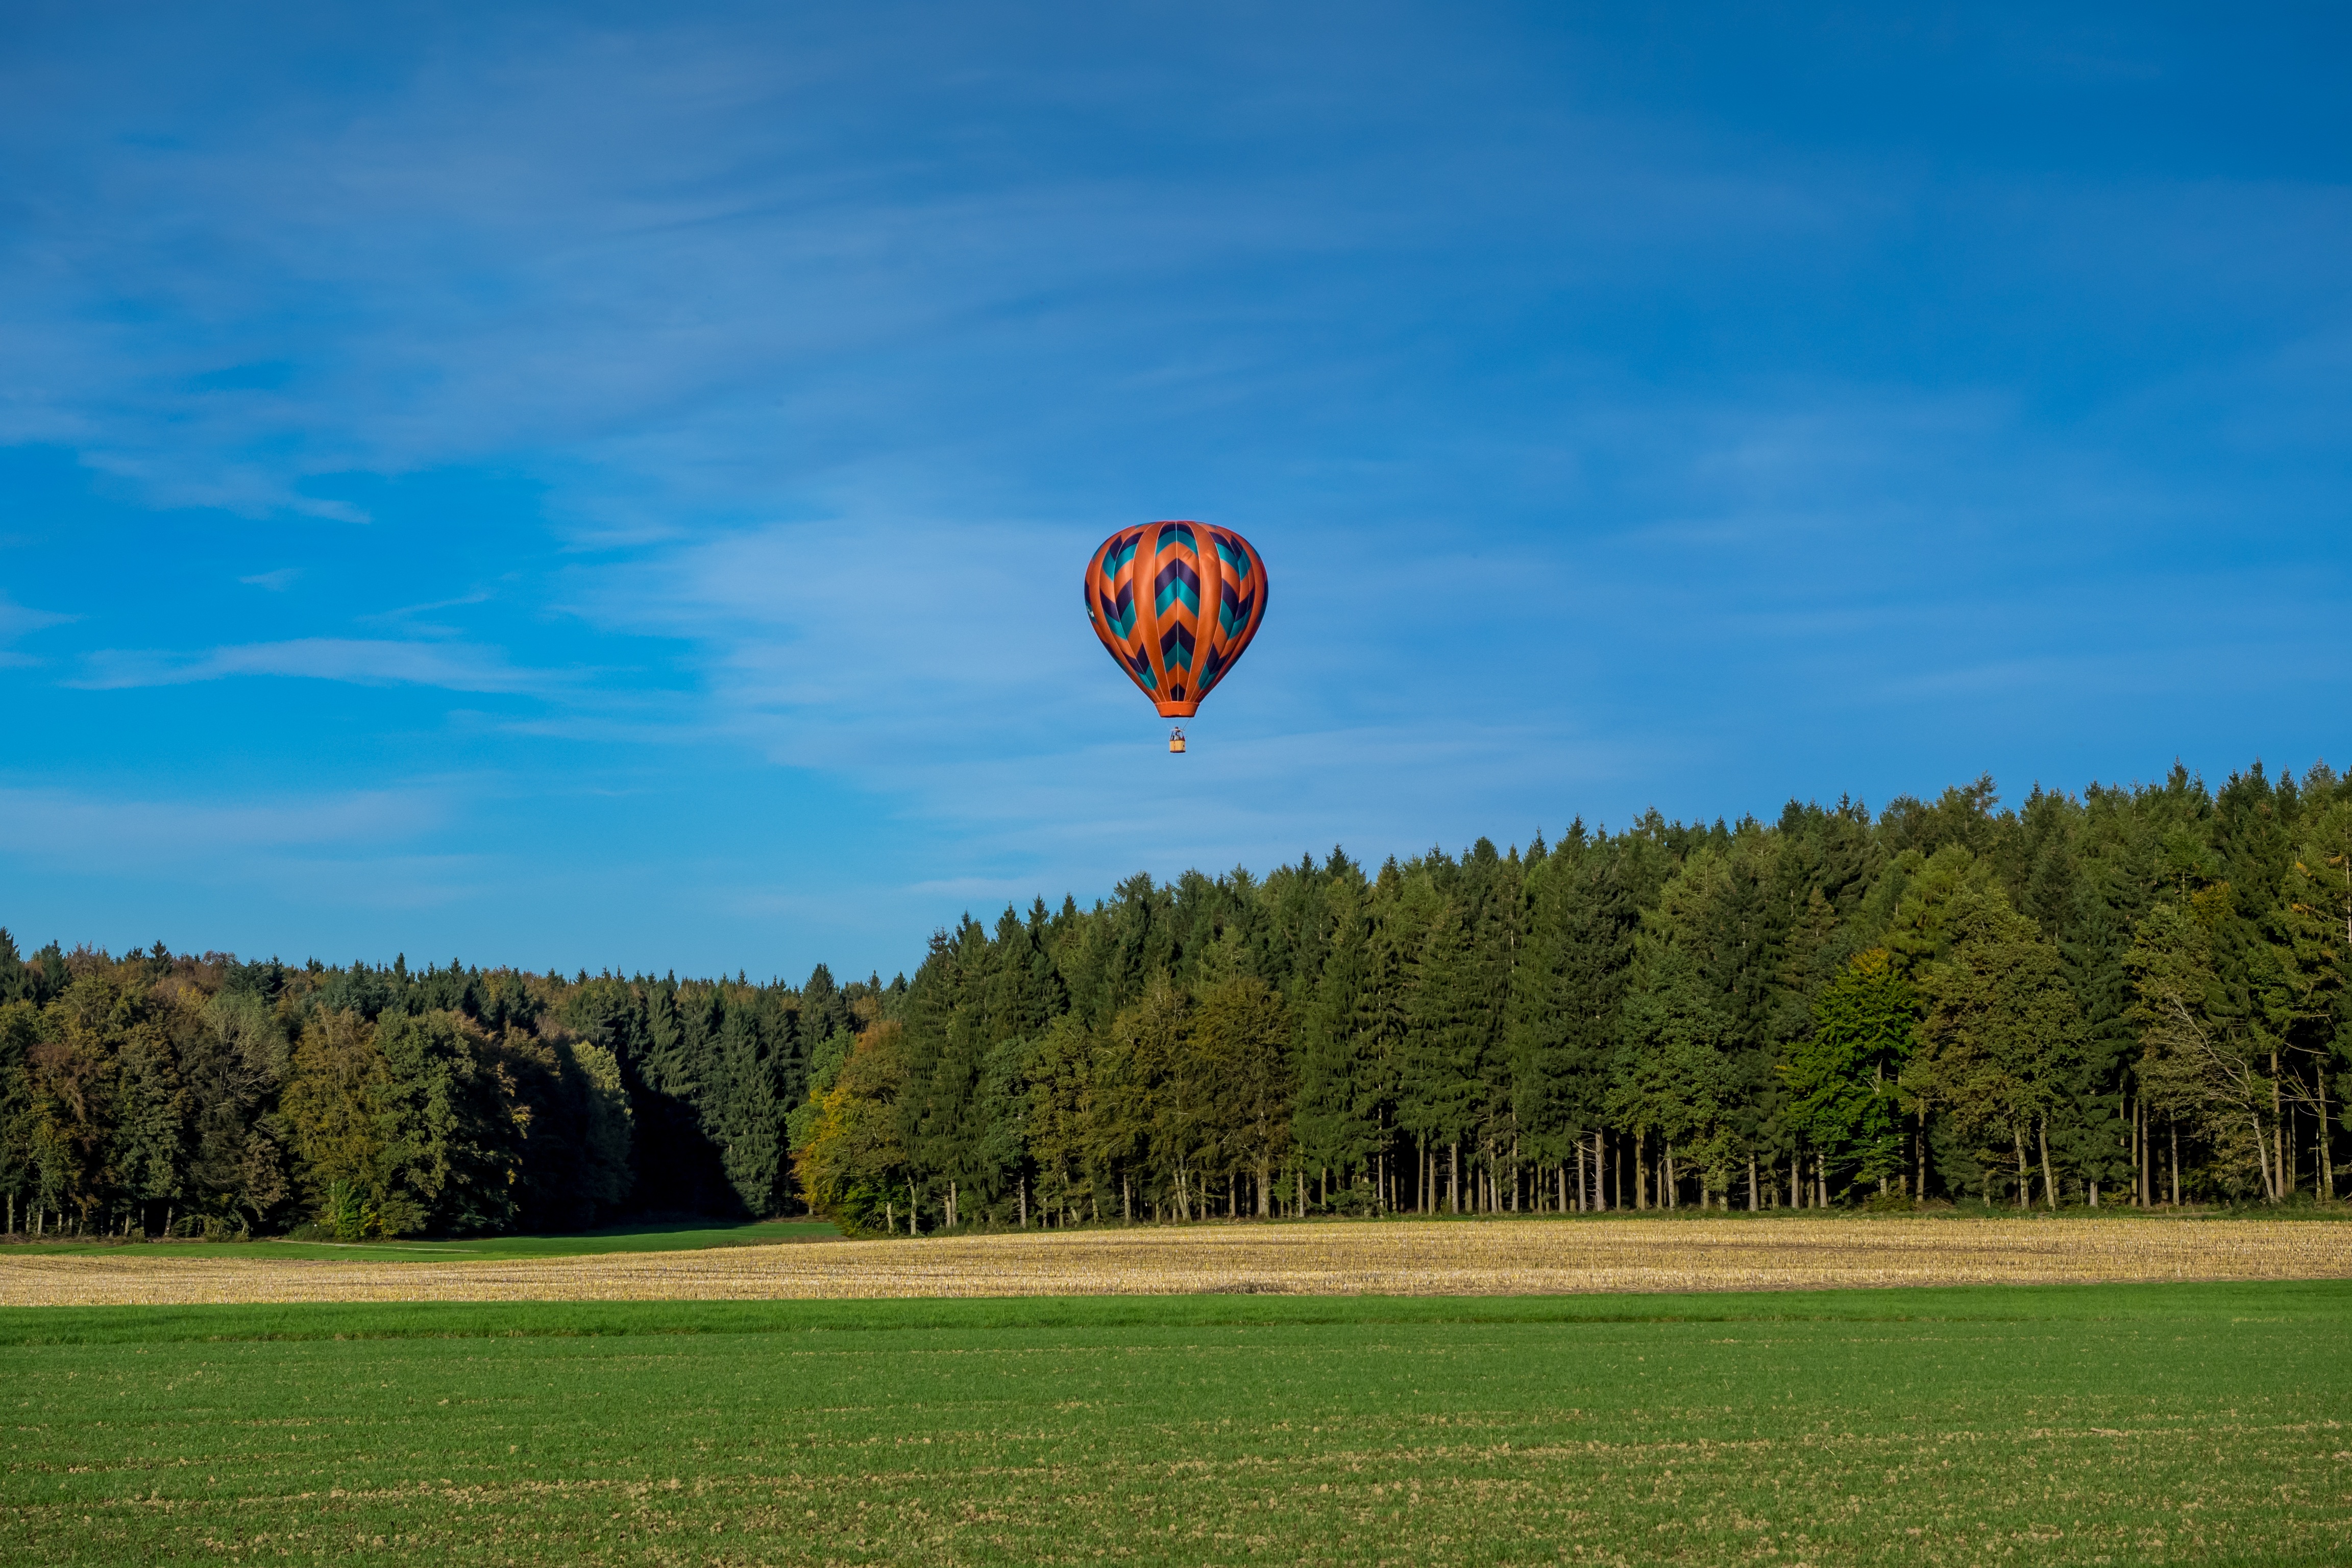
forest, sky, field, meadow, balloon, hot air balloon, fly, aircraft, vehicle, drive, flight, hot air, romance, blue, colorful, toy, mountains, landing, go balloon, air sports, hot air ballooning, hot air balloon ride, atmosphere of earth